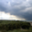
Label: sea